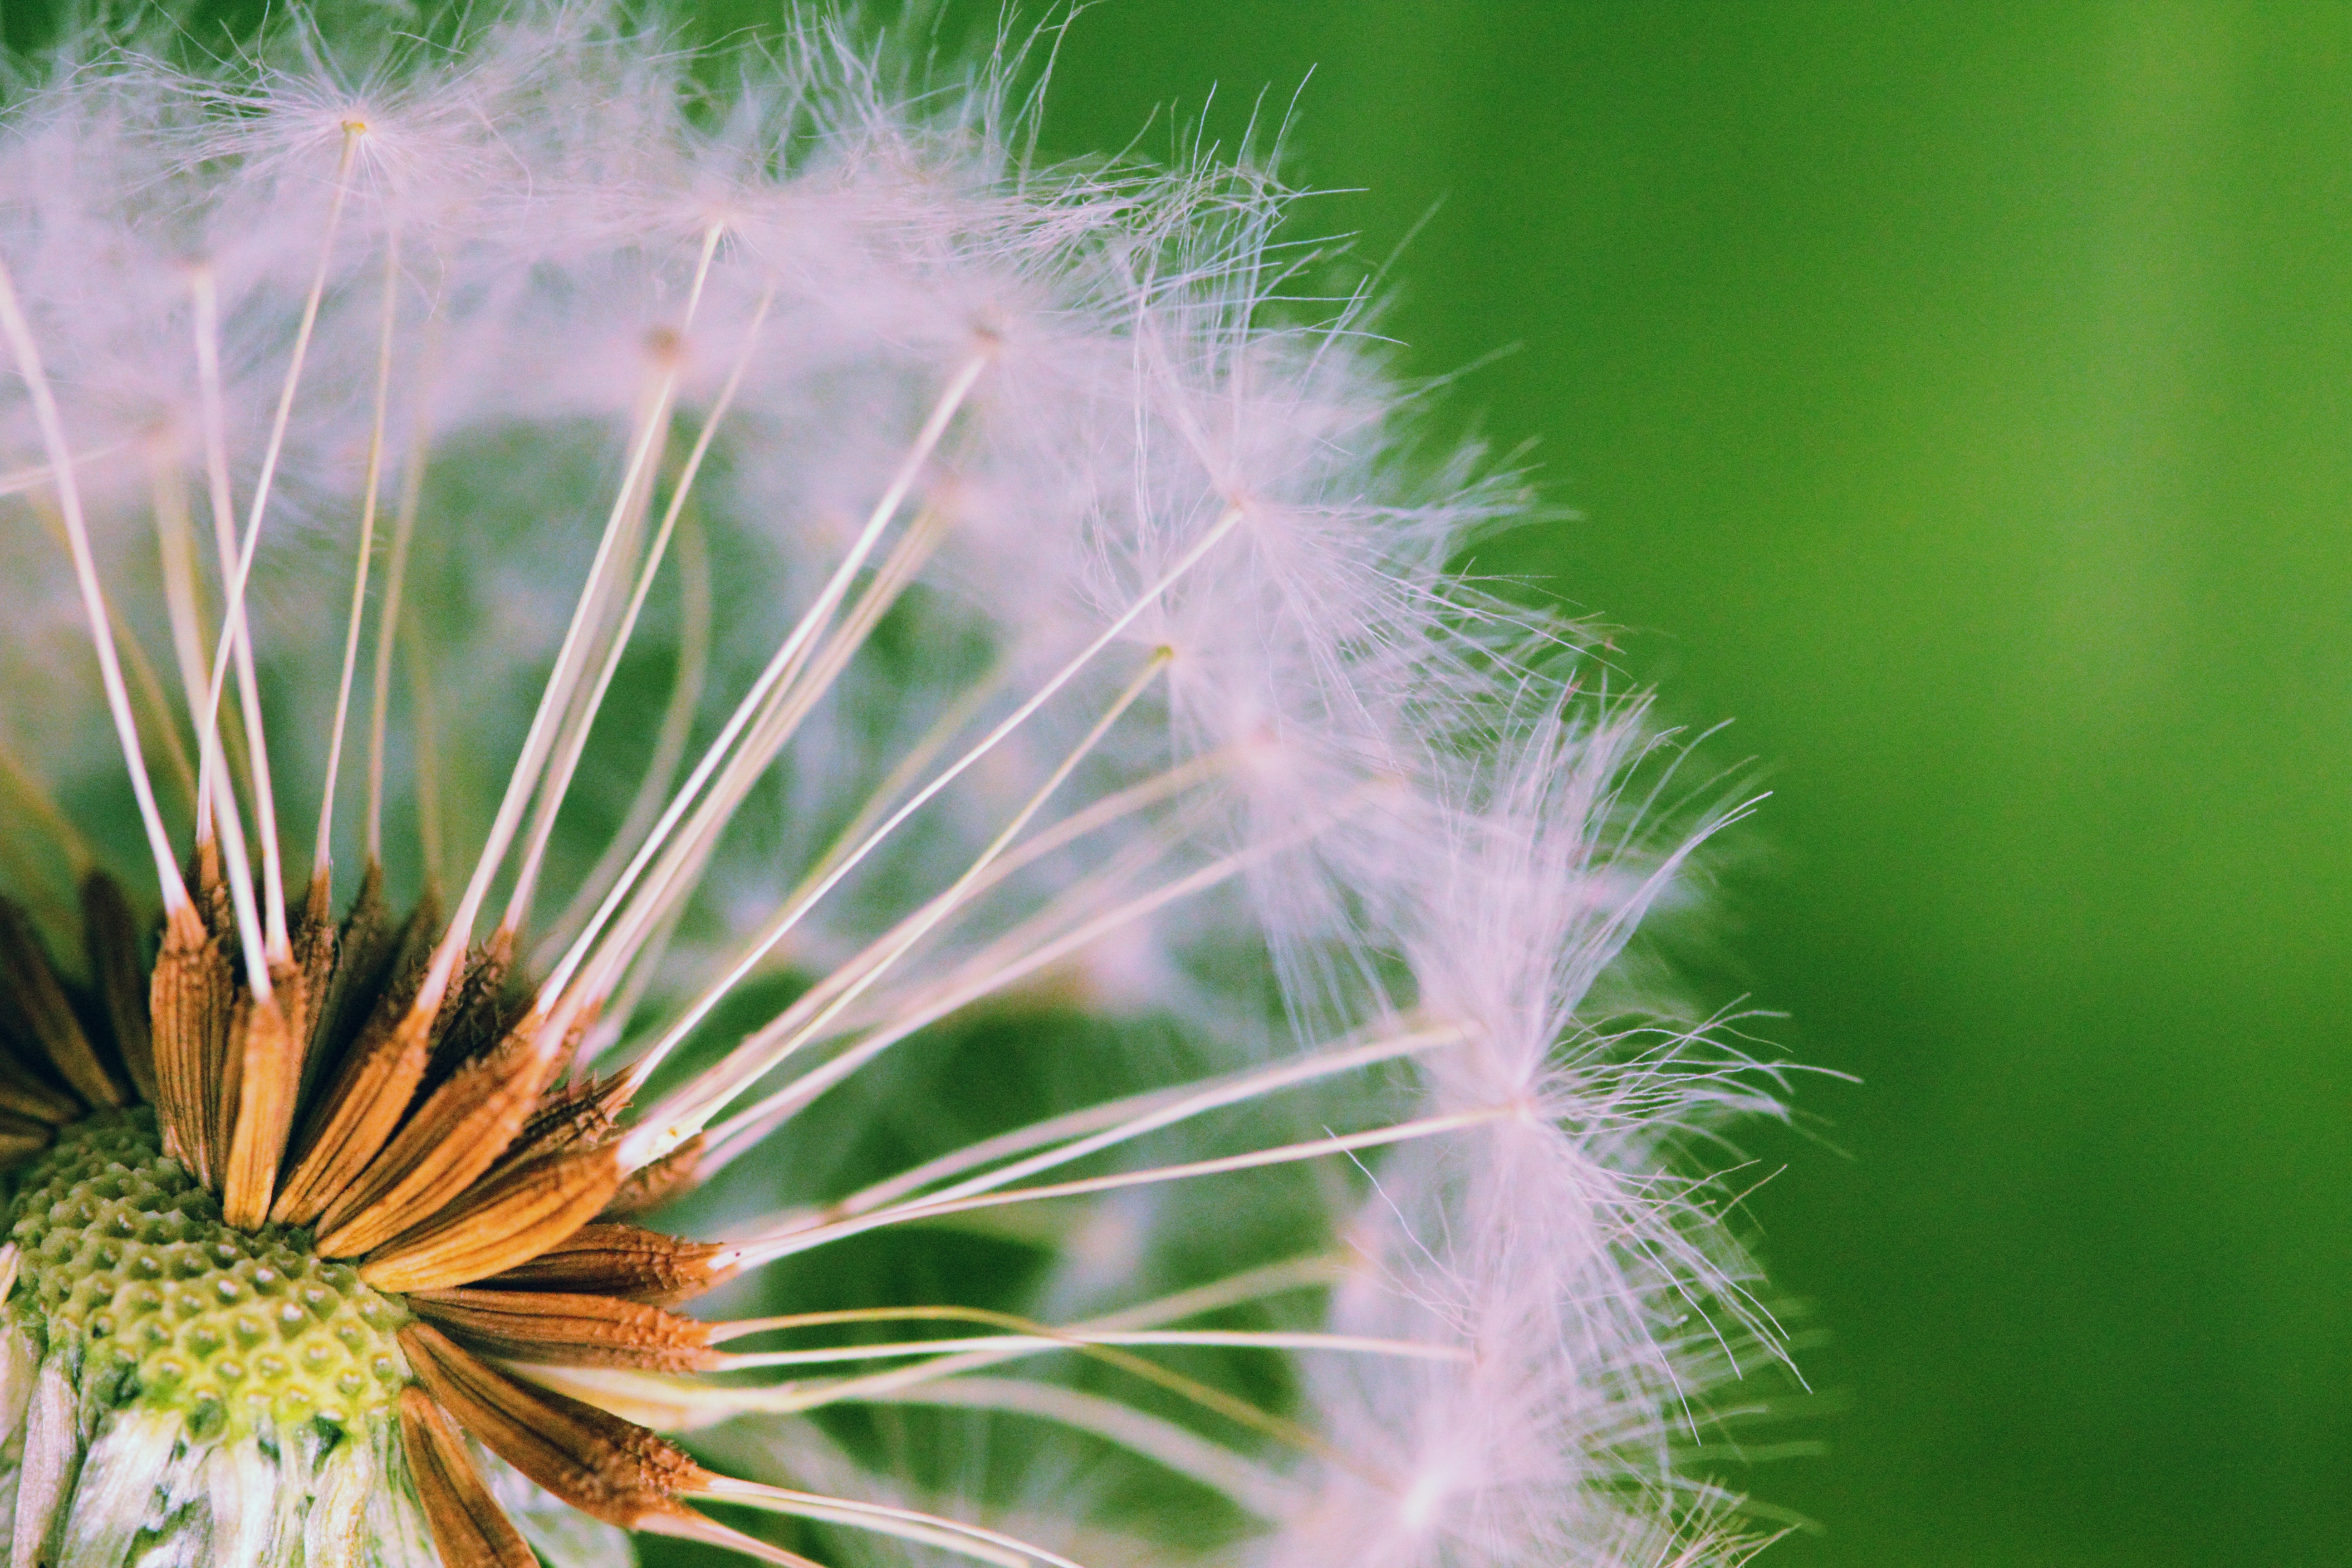
nature, grass, growth, plant, field, photography, meadow, dandelion, prairie, leaf, seed, flower, bloom, wind, summer, wild, spring, green, macro, botany, flora, wild flower, plants, wildflower, flowers, weed, close up, wild plant, seeds, gardening, thistle, weeds, detail, delicate, blow, fragile, macro photography, beauty in nature, flowering plant, common dandelion, daisy family, winds, grass family, plant stem, land plant, thorns spines and prickles